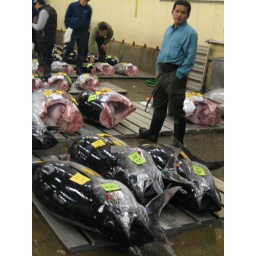
Tuna auction at Tsukiji fish market in Tokyo